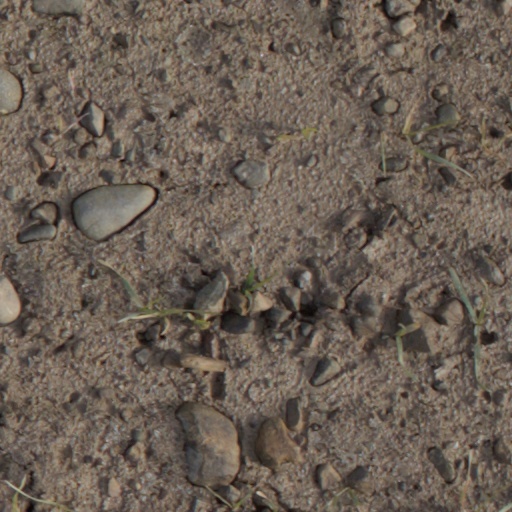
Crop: wheat